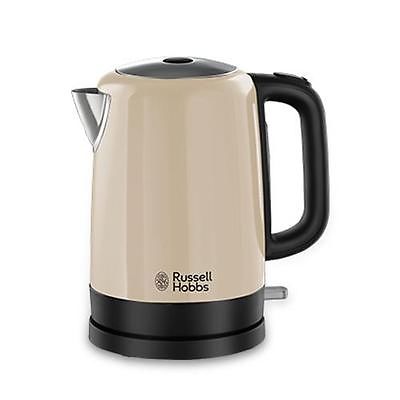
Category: kettle